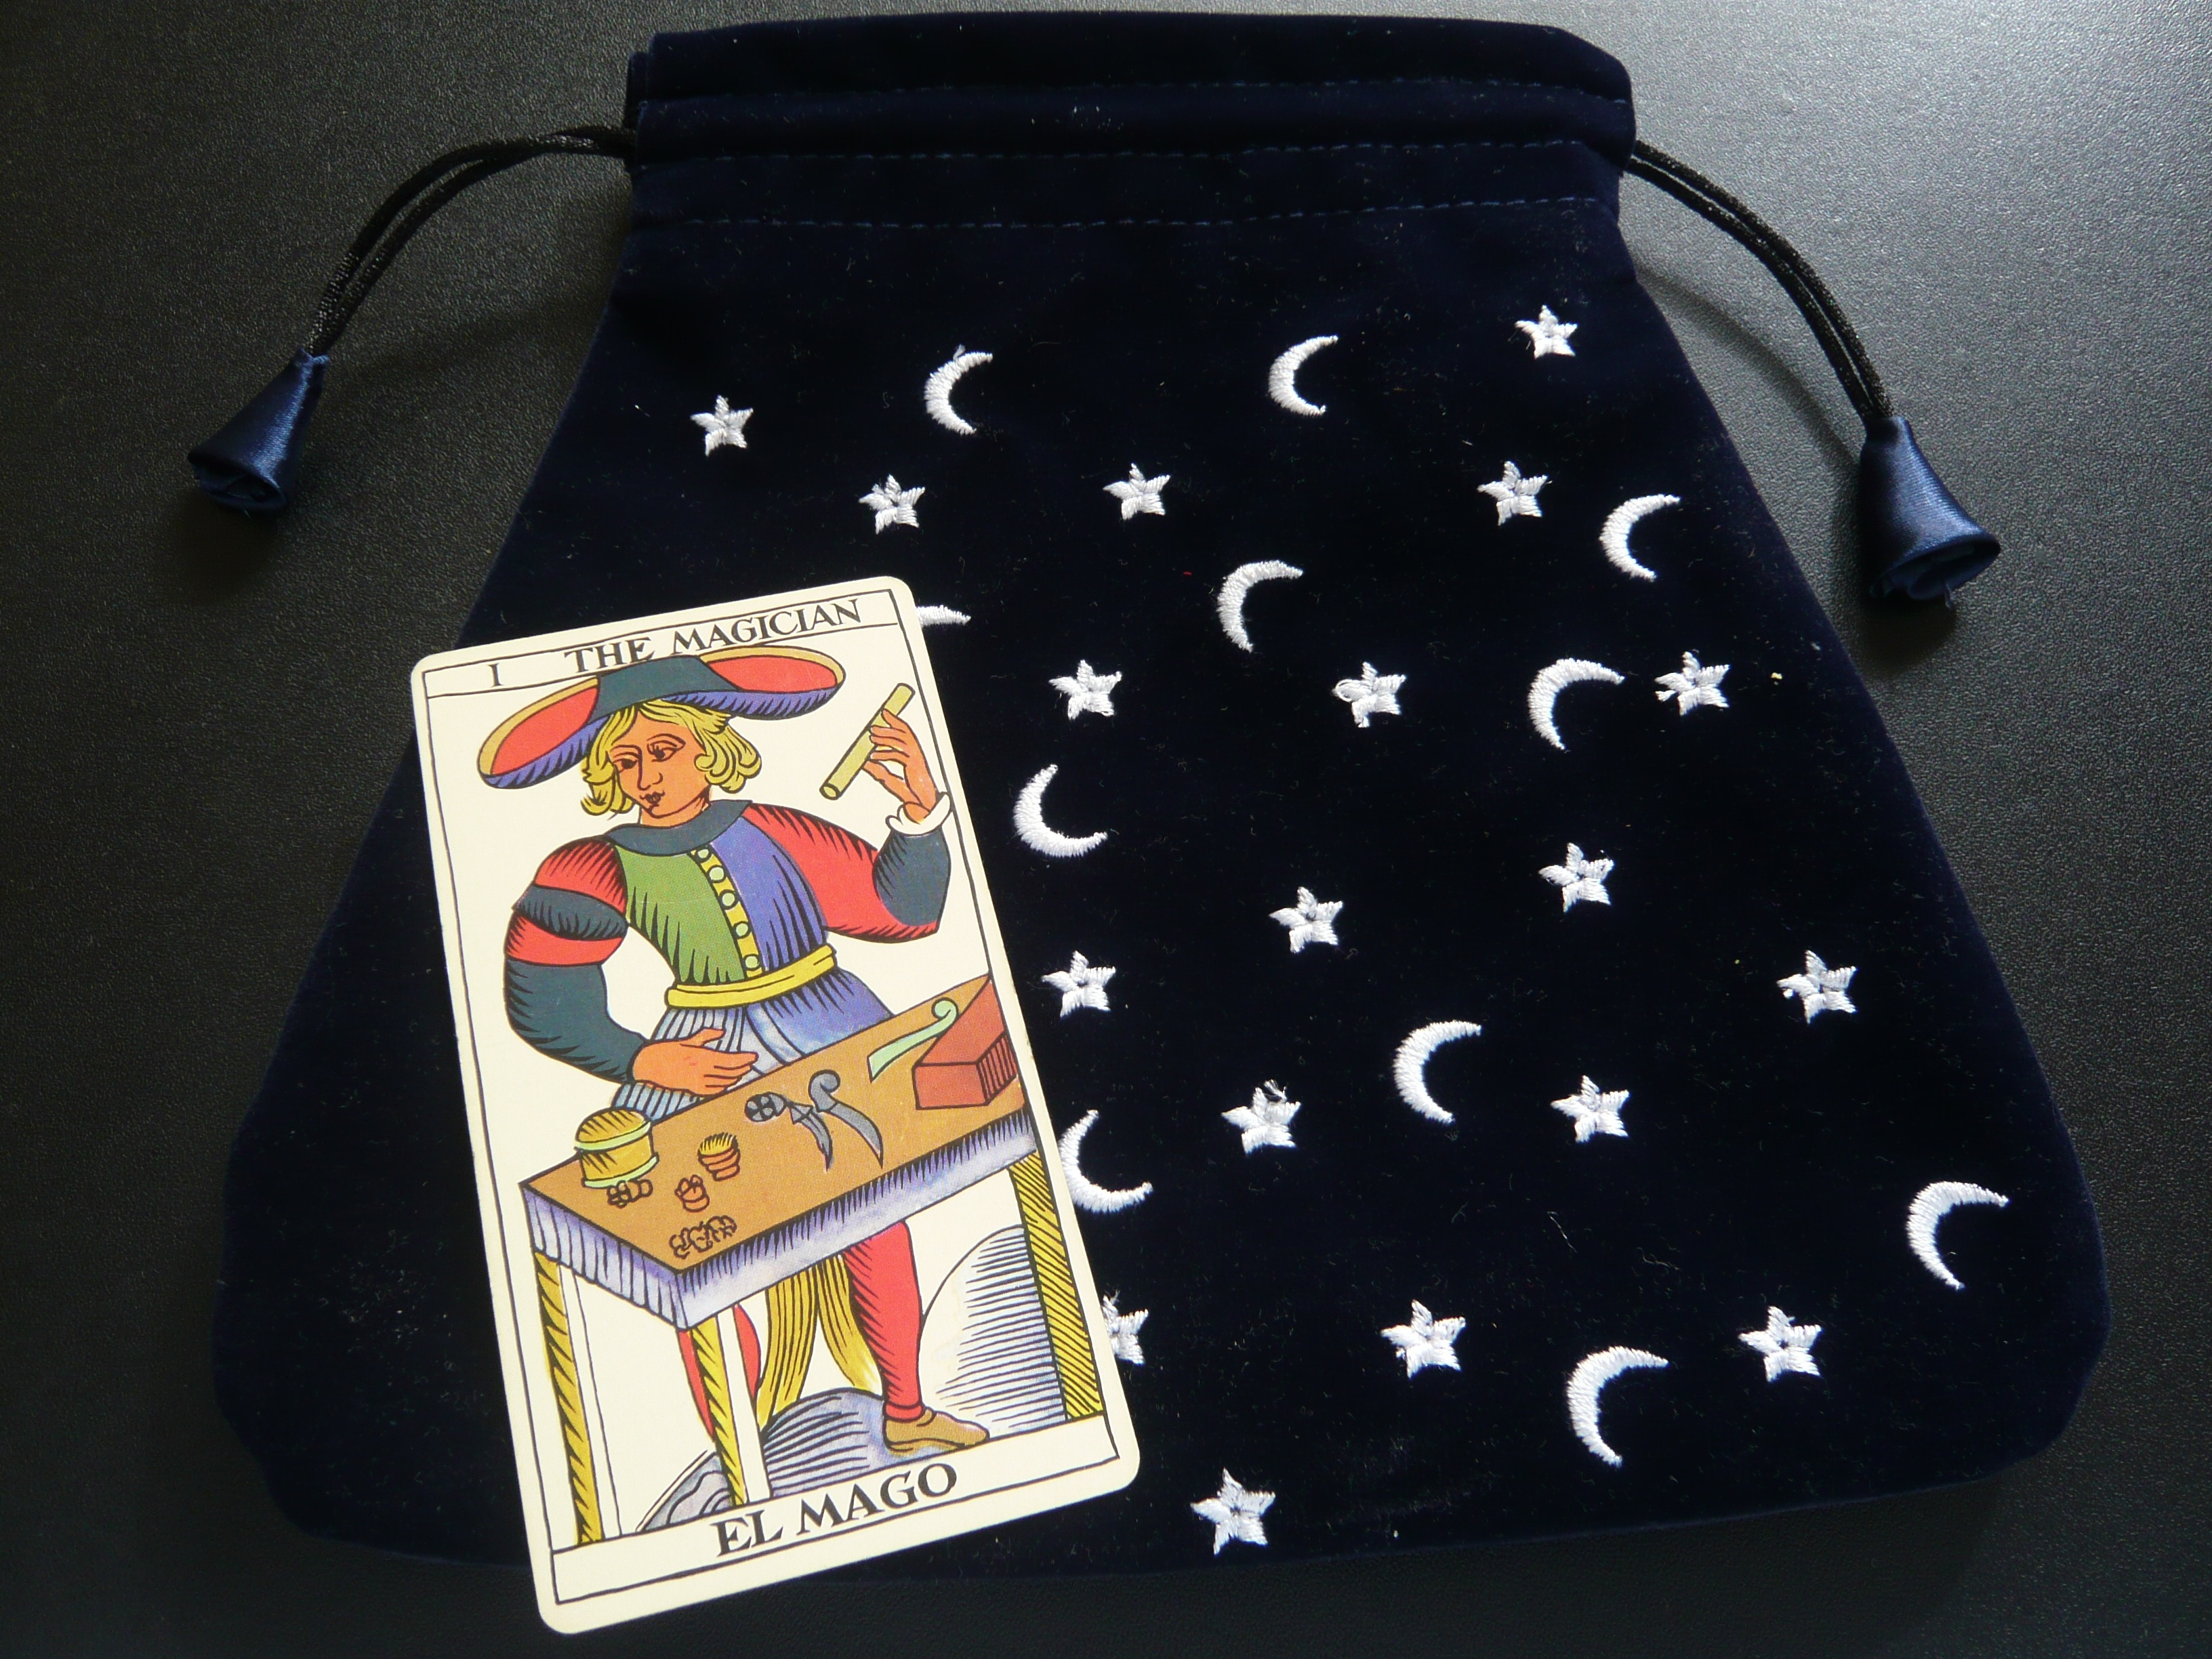
pattern, handbag, art, letters, fortune telling, tarot, card games, coin purse